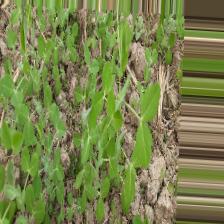
Label: Normal